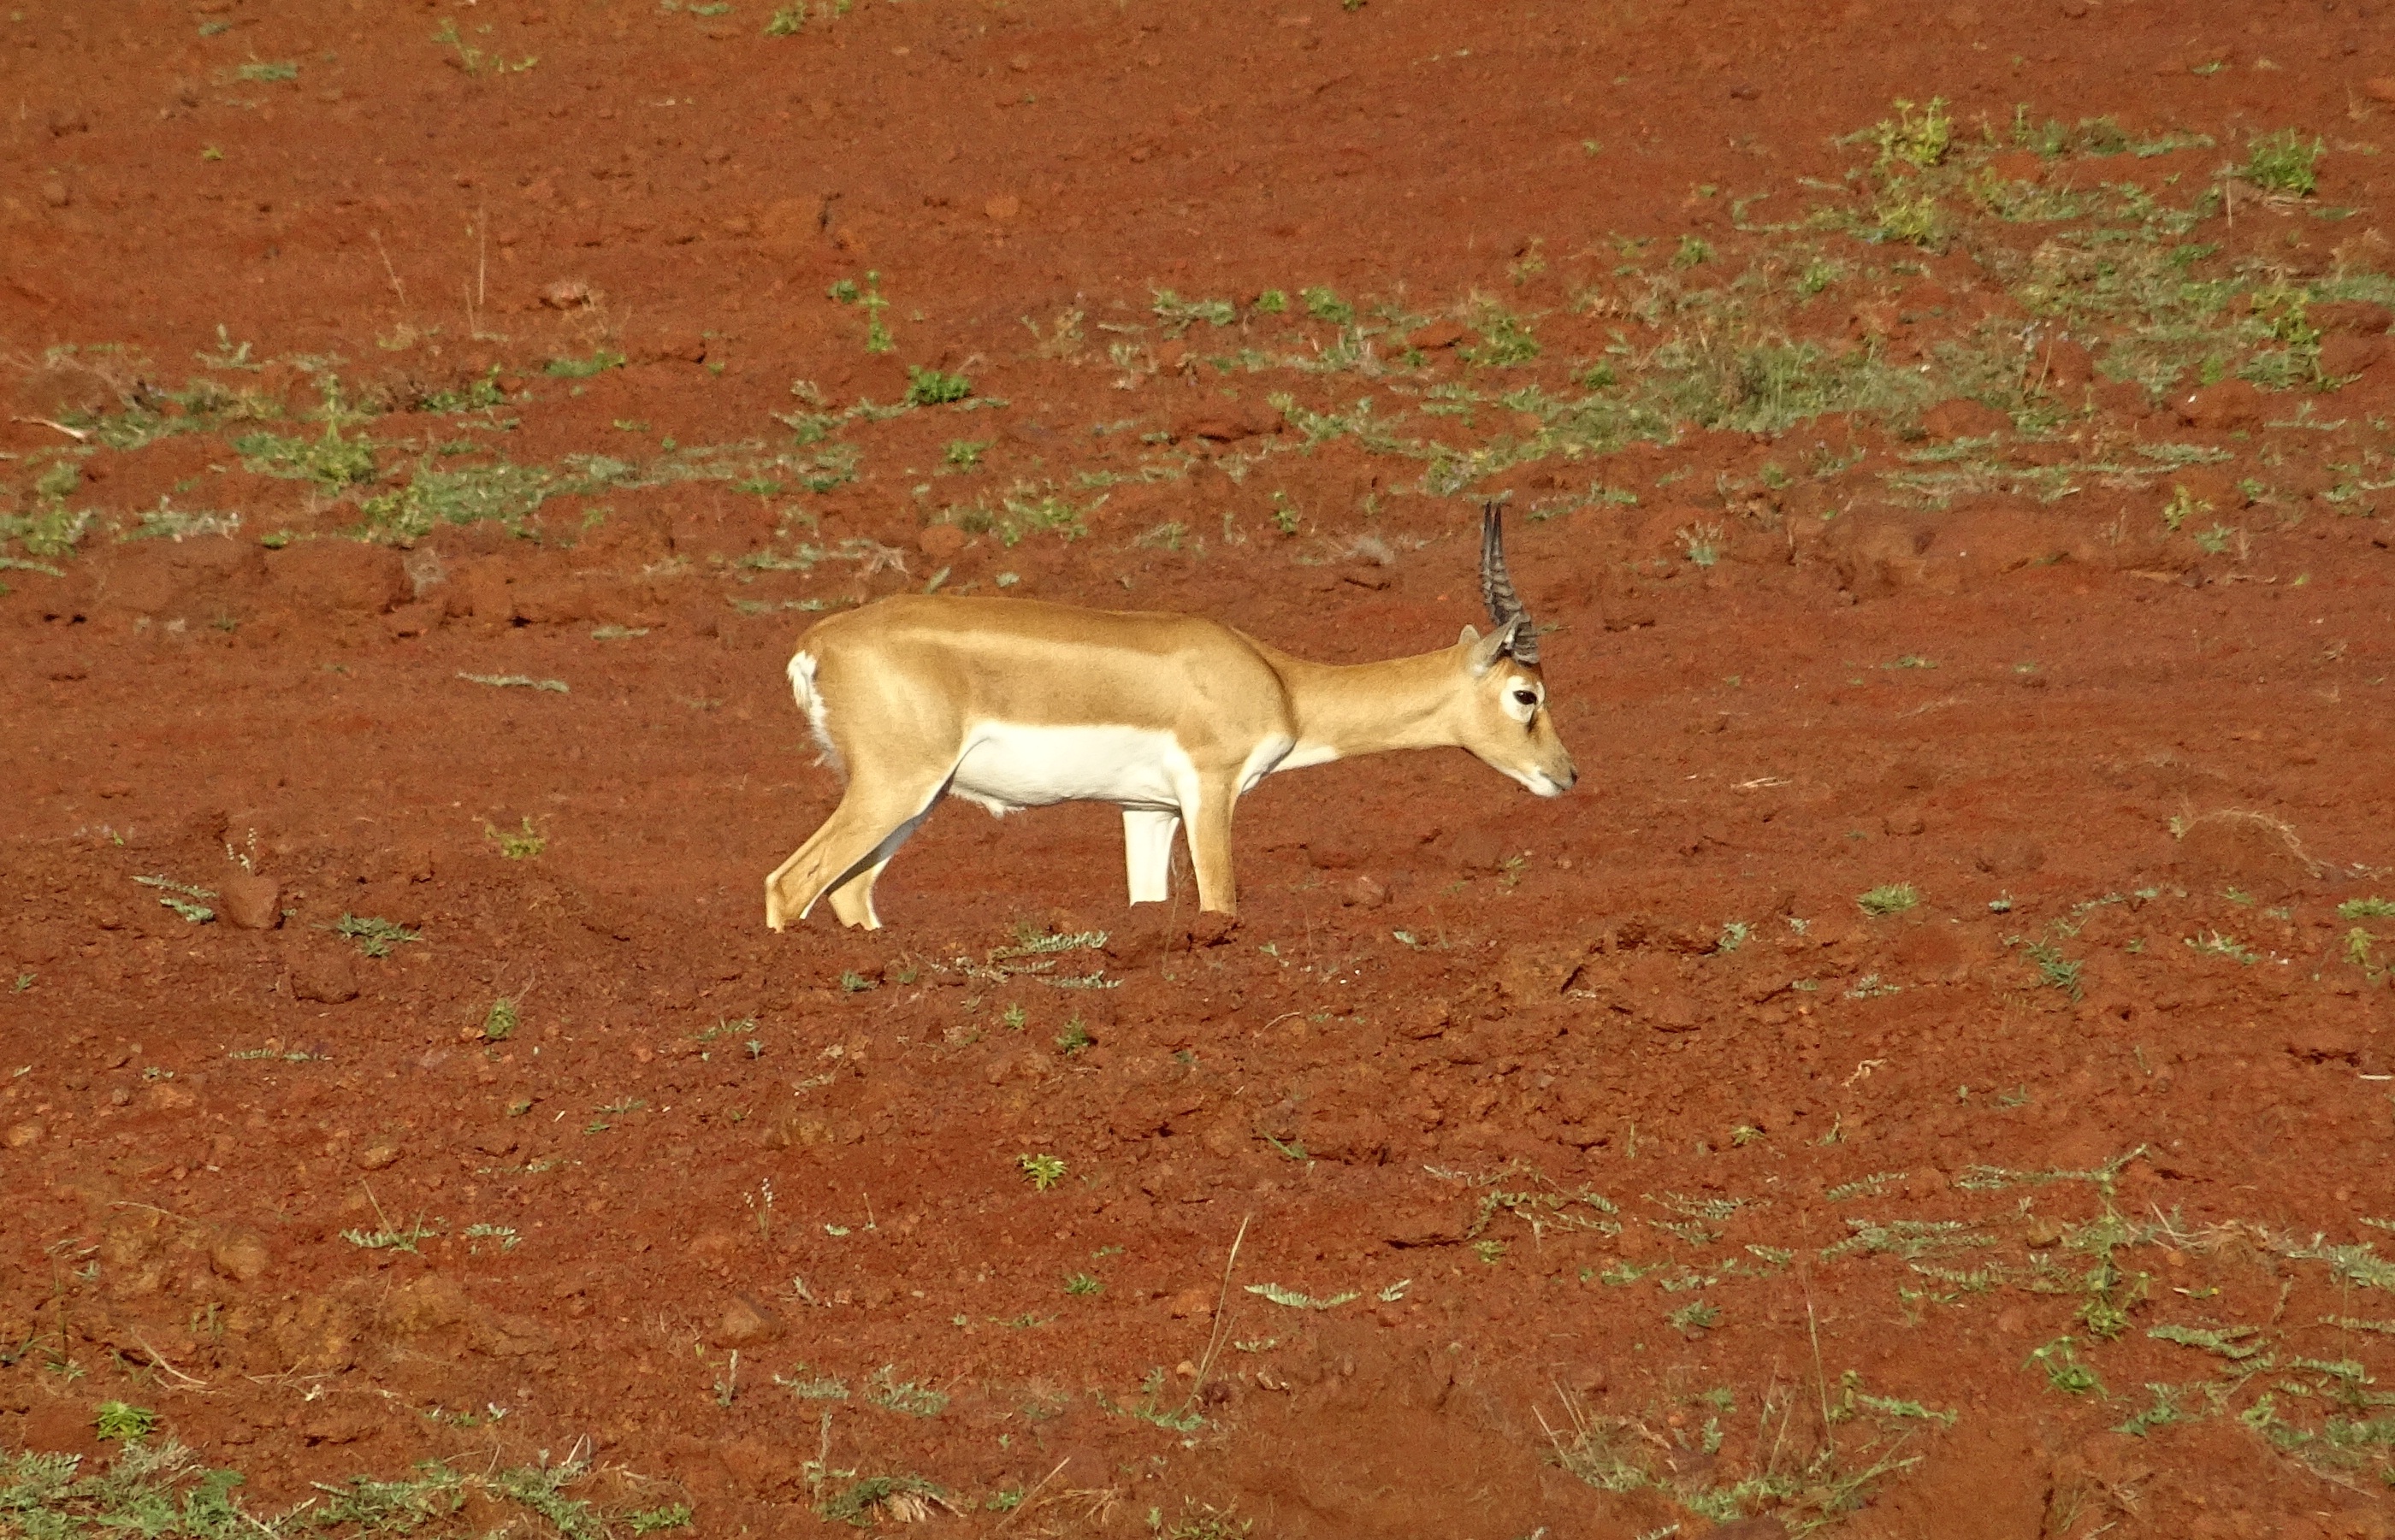
animal, wildlife, wild, deer, park, mammal, fauna, savanna, antelope, gazelle, vertebrate, india, kingdom, impala, grass land, animalia, ungulate, karnataka, blackbuck, cervicapra, even toed, mammalia, bidar, white tailed deer